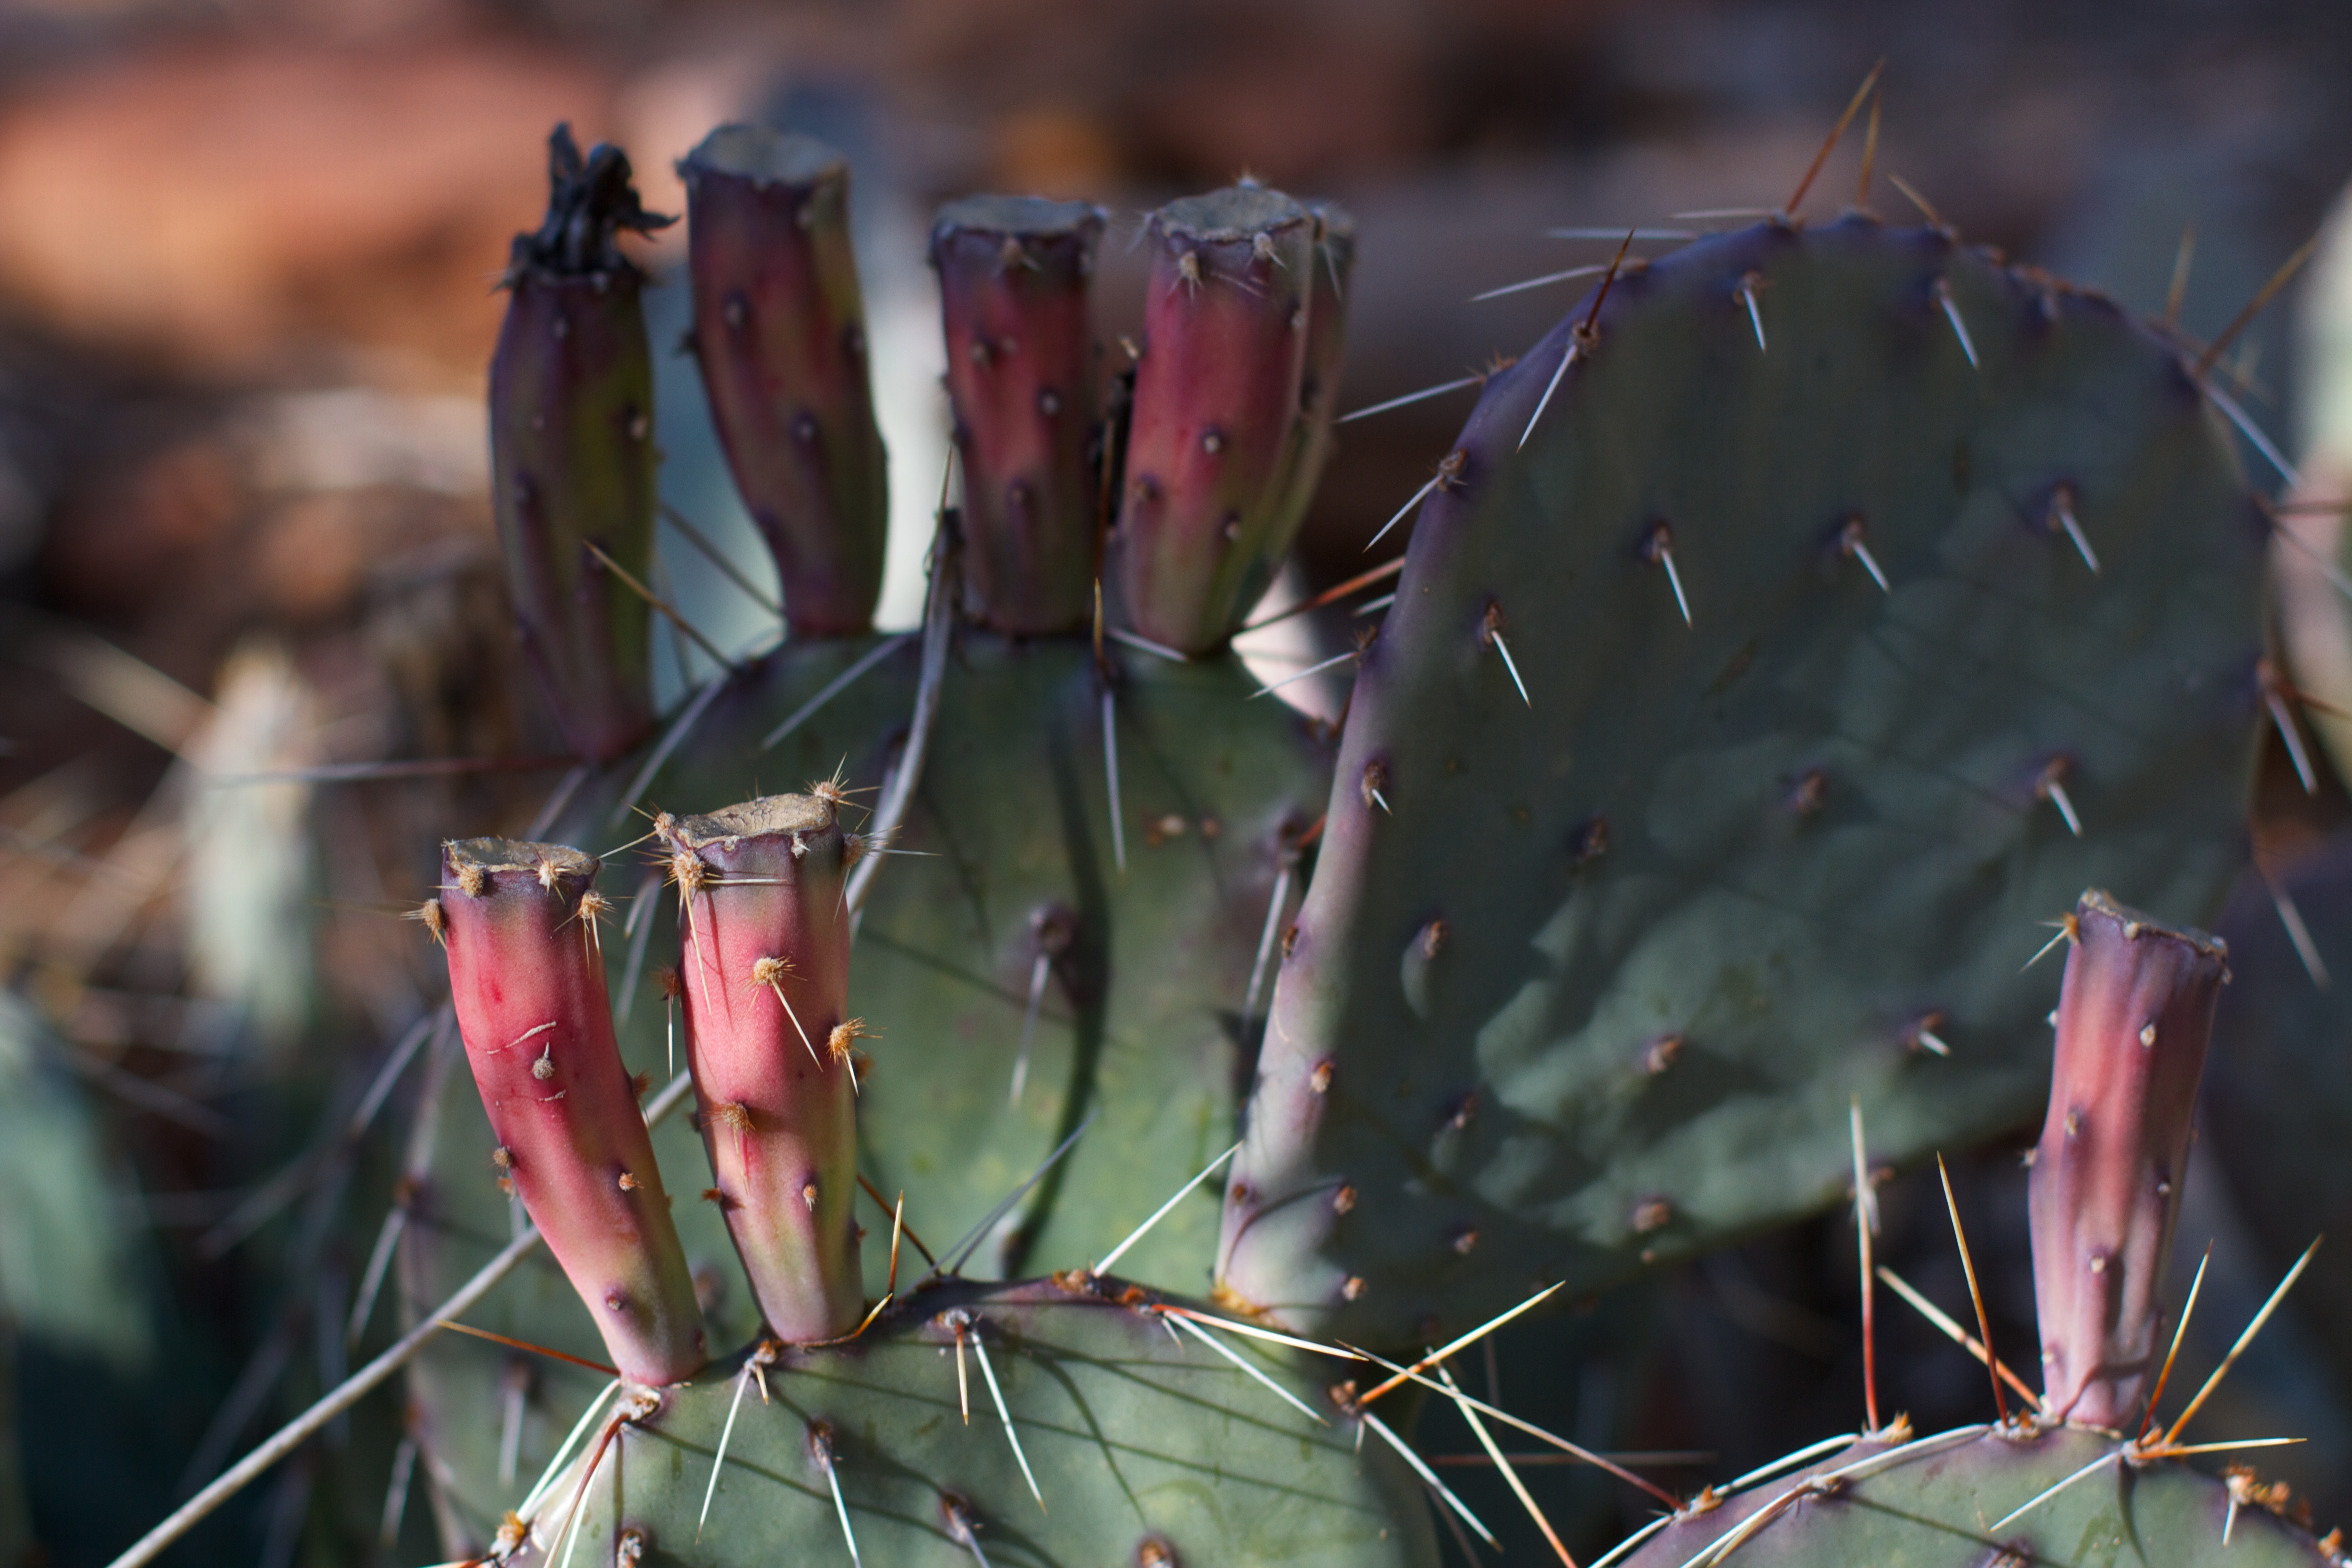
cactus, plant, flower, botany, flora, caryophyllales, flowering plant, prickly pear, plant stem, land plant, thorns spines and prickles, hedgehog cactus, nopal, san pedro cactus